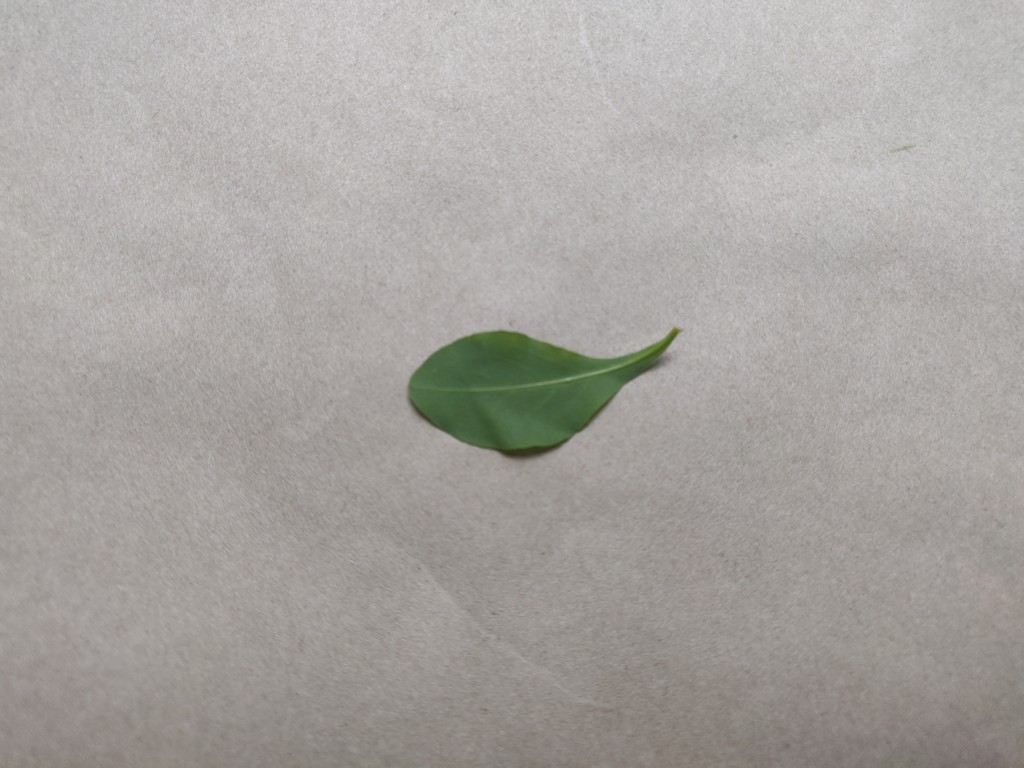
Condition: Healthy
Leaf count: single
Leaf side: back